Sugiol

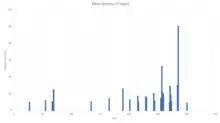
A graphical recreation of the mass spectra of sugiol. Originally obtained from a gas chromatography column and single quadrupole mass spectrometer in positive ionization mode, with an ionization energy of 70 eV and a mass resolution of 0.0001 Da.

Gas chromatography (GC) and mass spectrometry (MS) are commonly used to detect and identify sugiol in a sample. GC/MS is highly specific and sensitive and allows for identification of a wide range of analytes. After extraction from the original sample, which could be the resin of a living plant, or a preserved rock sample, the sample can be ionized and the components identified through their representative spectra. Analysis of fragmentation patterns can also be used to identify a compound by connecting each peak in the mass spectra to the masses of significant fragmentation products of the molecule, as well as the molecular ion, which is the largest significant peak in the spectra.